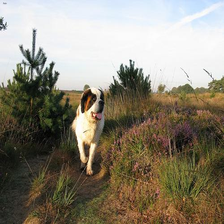
Species: dog
Breed: saint bernard